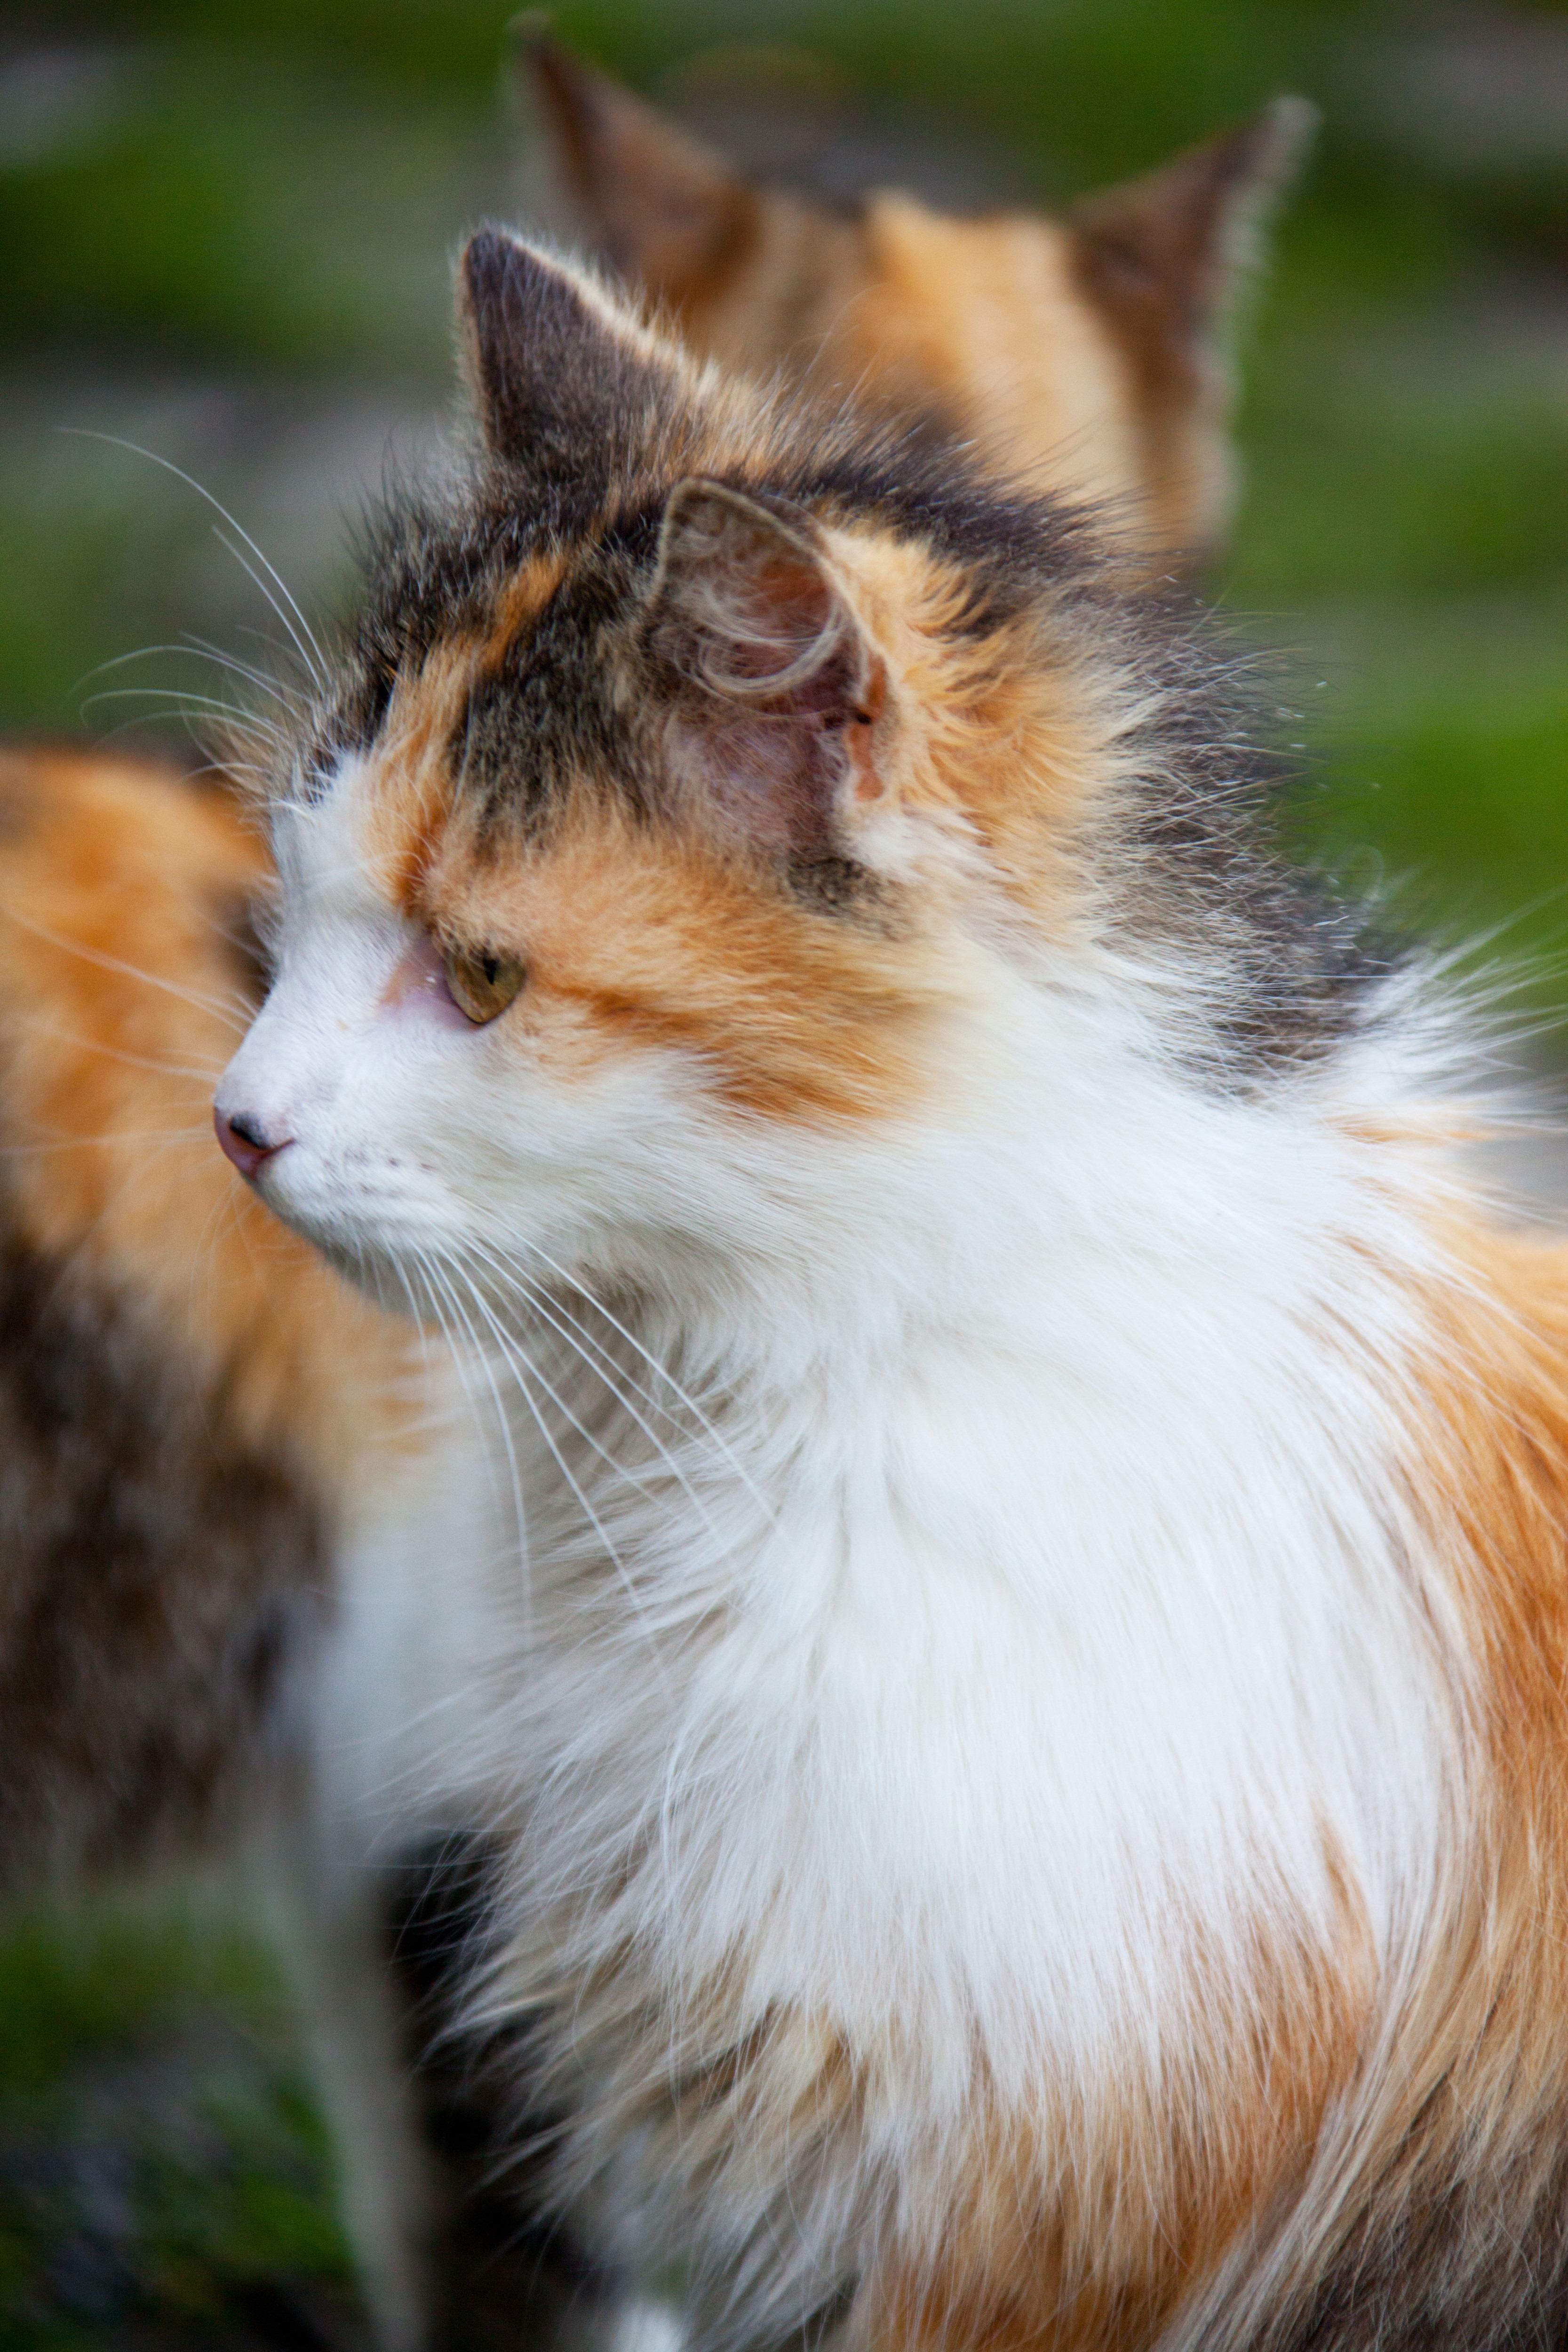
hair, animal, looking, pet, fur, kitten, cat, sitting, feline, mammal, fauna, close up, face, nose, eyes, whiskers, head, look, vertebrate, domestic, adorable, norwegian forest cat, small to medium sized cats, cat like mammal, carnivoran